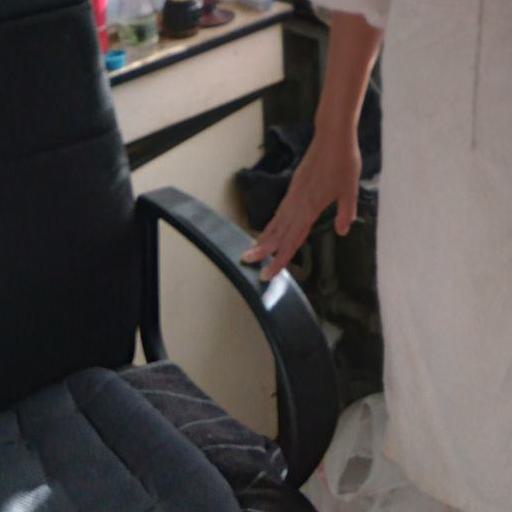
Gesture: no_gesture